Question: Please indicate a possible affordance area of the sit_on_chair that can be used for sitting on
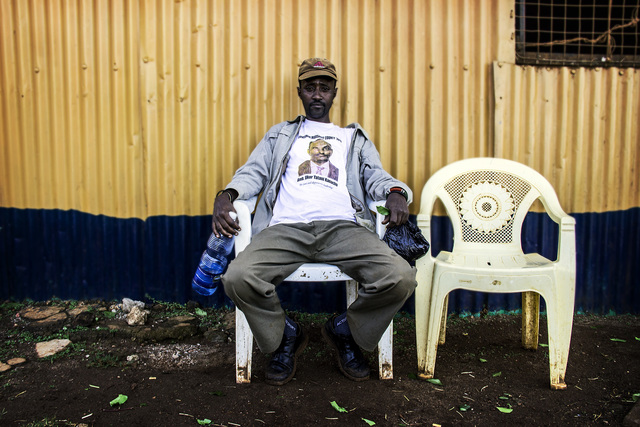
Answer: [433.5, 248.5, 553.5, 267.5]